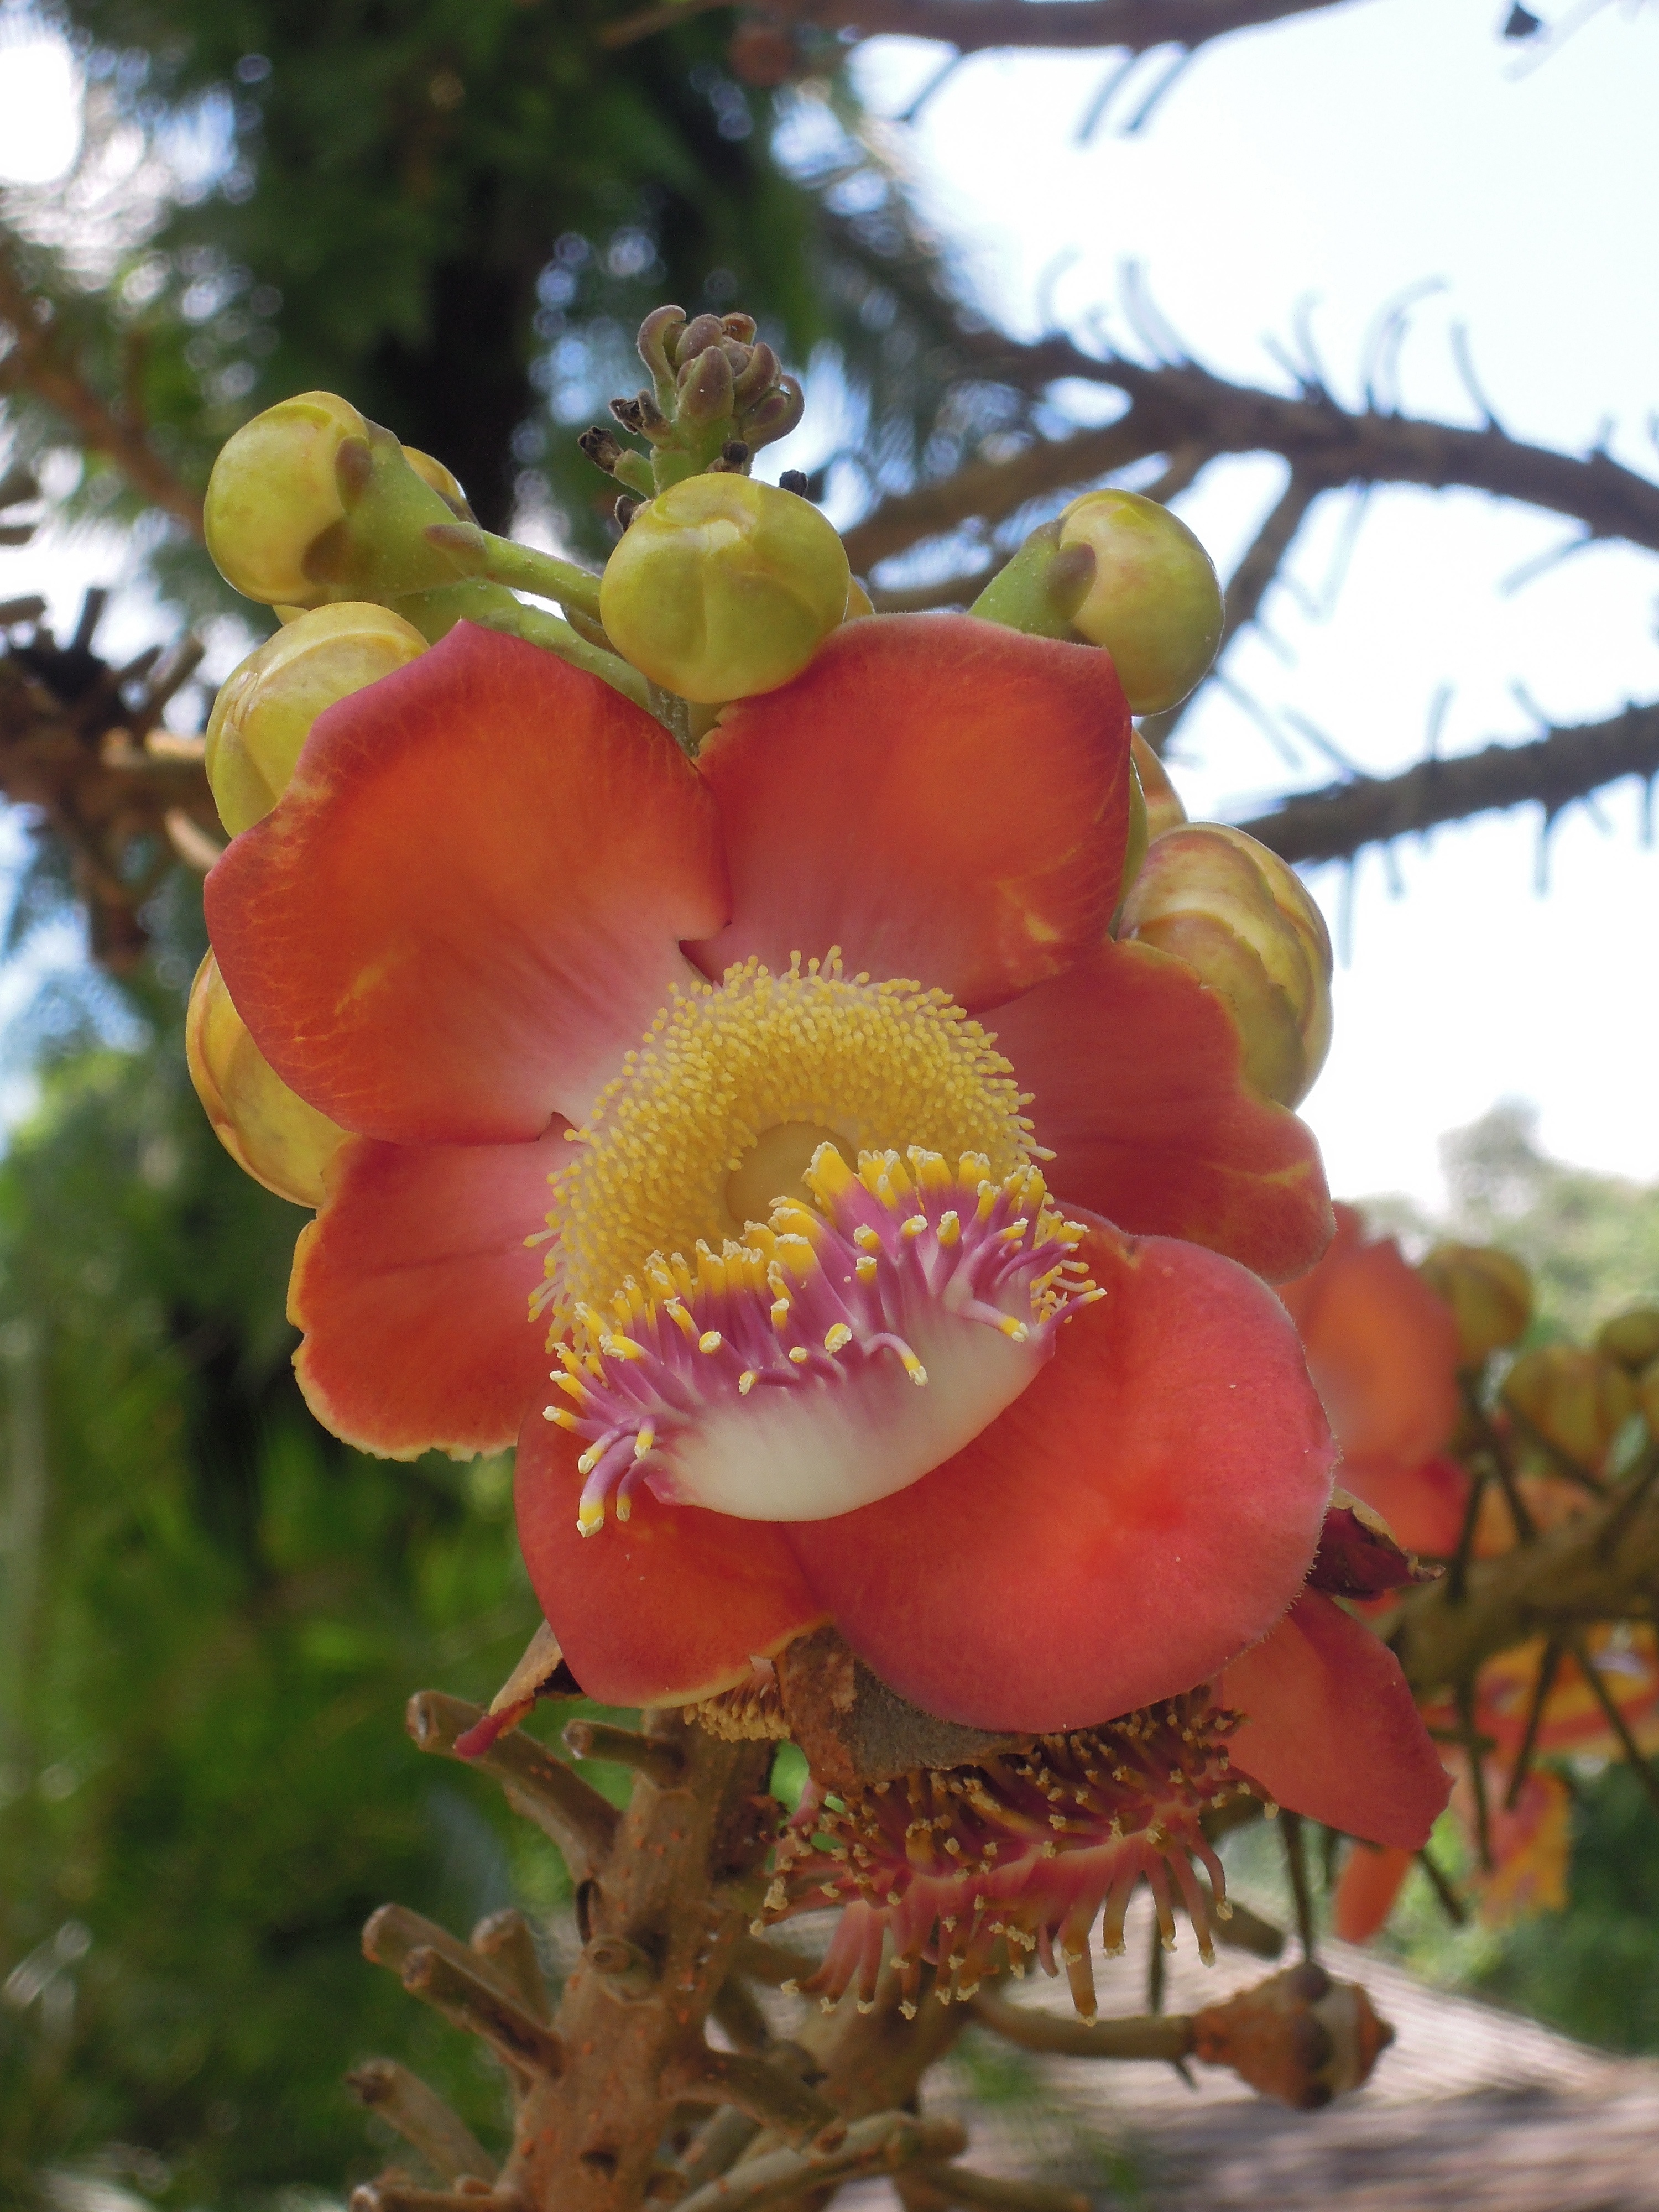
blossom, plant, fruit, flower, food, produce, botany, flora, shrub, macro photography, flowering plant, cannonball tree, land plant, couroupita